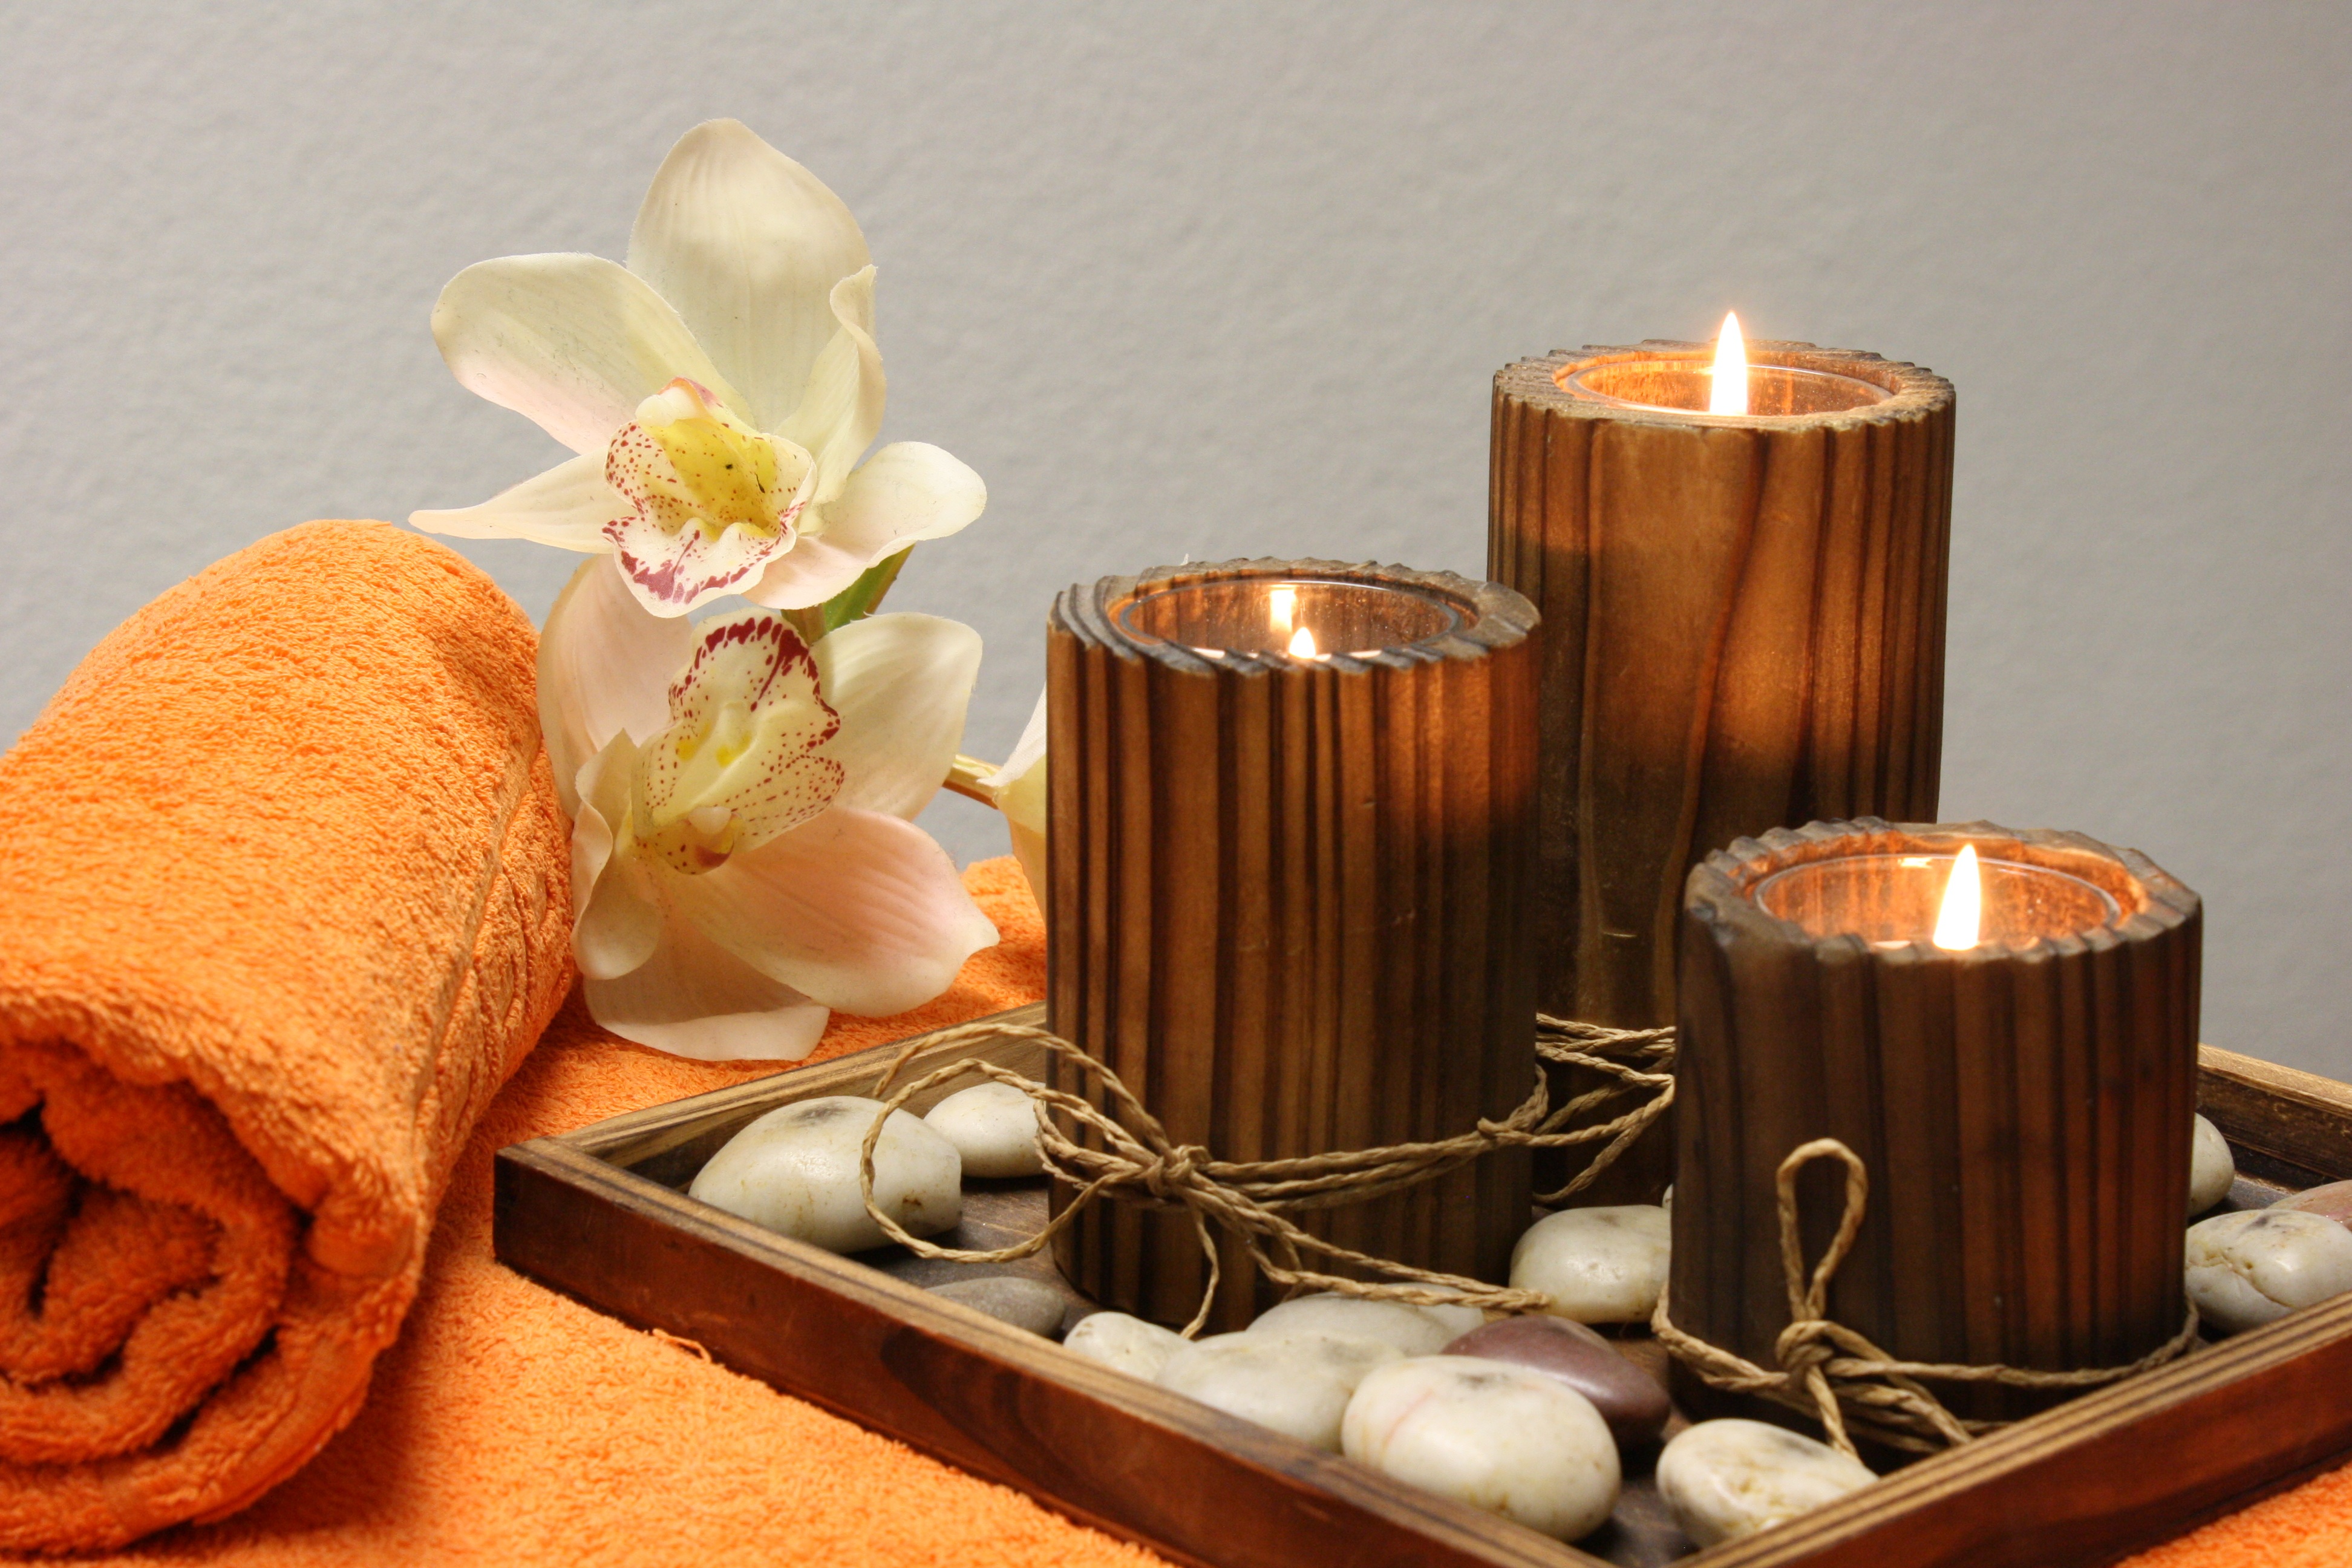
wood, relax, rest, candle, lighting, relaxing, relaxation, spa, massage, recovery, wellness, physio, recover, physiotherapy